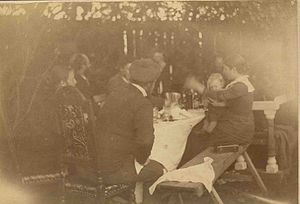
Hip hip hurra! Kunstnerfest på Skagen
Et af Fritz Stoltenbergs fotografier der inspirerede Krøyer
Hip hip hurra! Kunstnerfest på Skagen er et oliemaleri på lærred fra 1888 af den danske maler P.S Krøyer. Maleriet viser flere medlemmer af Skagensmalerne: danske, norske og svenske kunstnere, der dannede en kunstnerkoloni i Skagen på den nordlige spids af Jylland i 1880'erne og begyndelsen af 1890'erne.